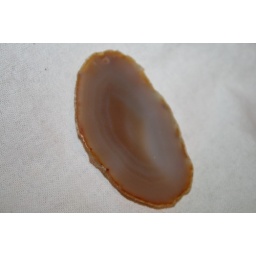
The orange and white in this slice remind me of clouds moving over the sun at sunrise